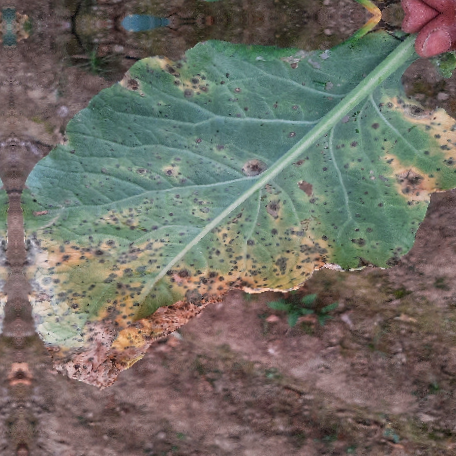
Label: Downy Mildew